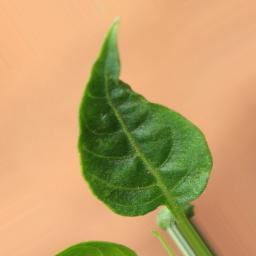
Label: mites_and_trips